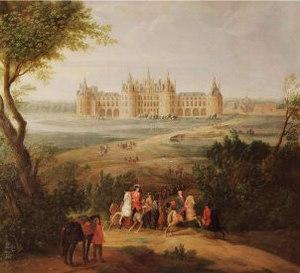
Le château de Chambord est un château français situé dans la commune de Chambord, dans le département de Loir-et-Cher en région Centre-Val de Loire.